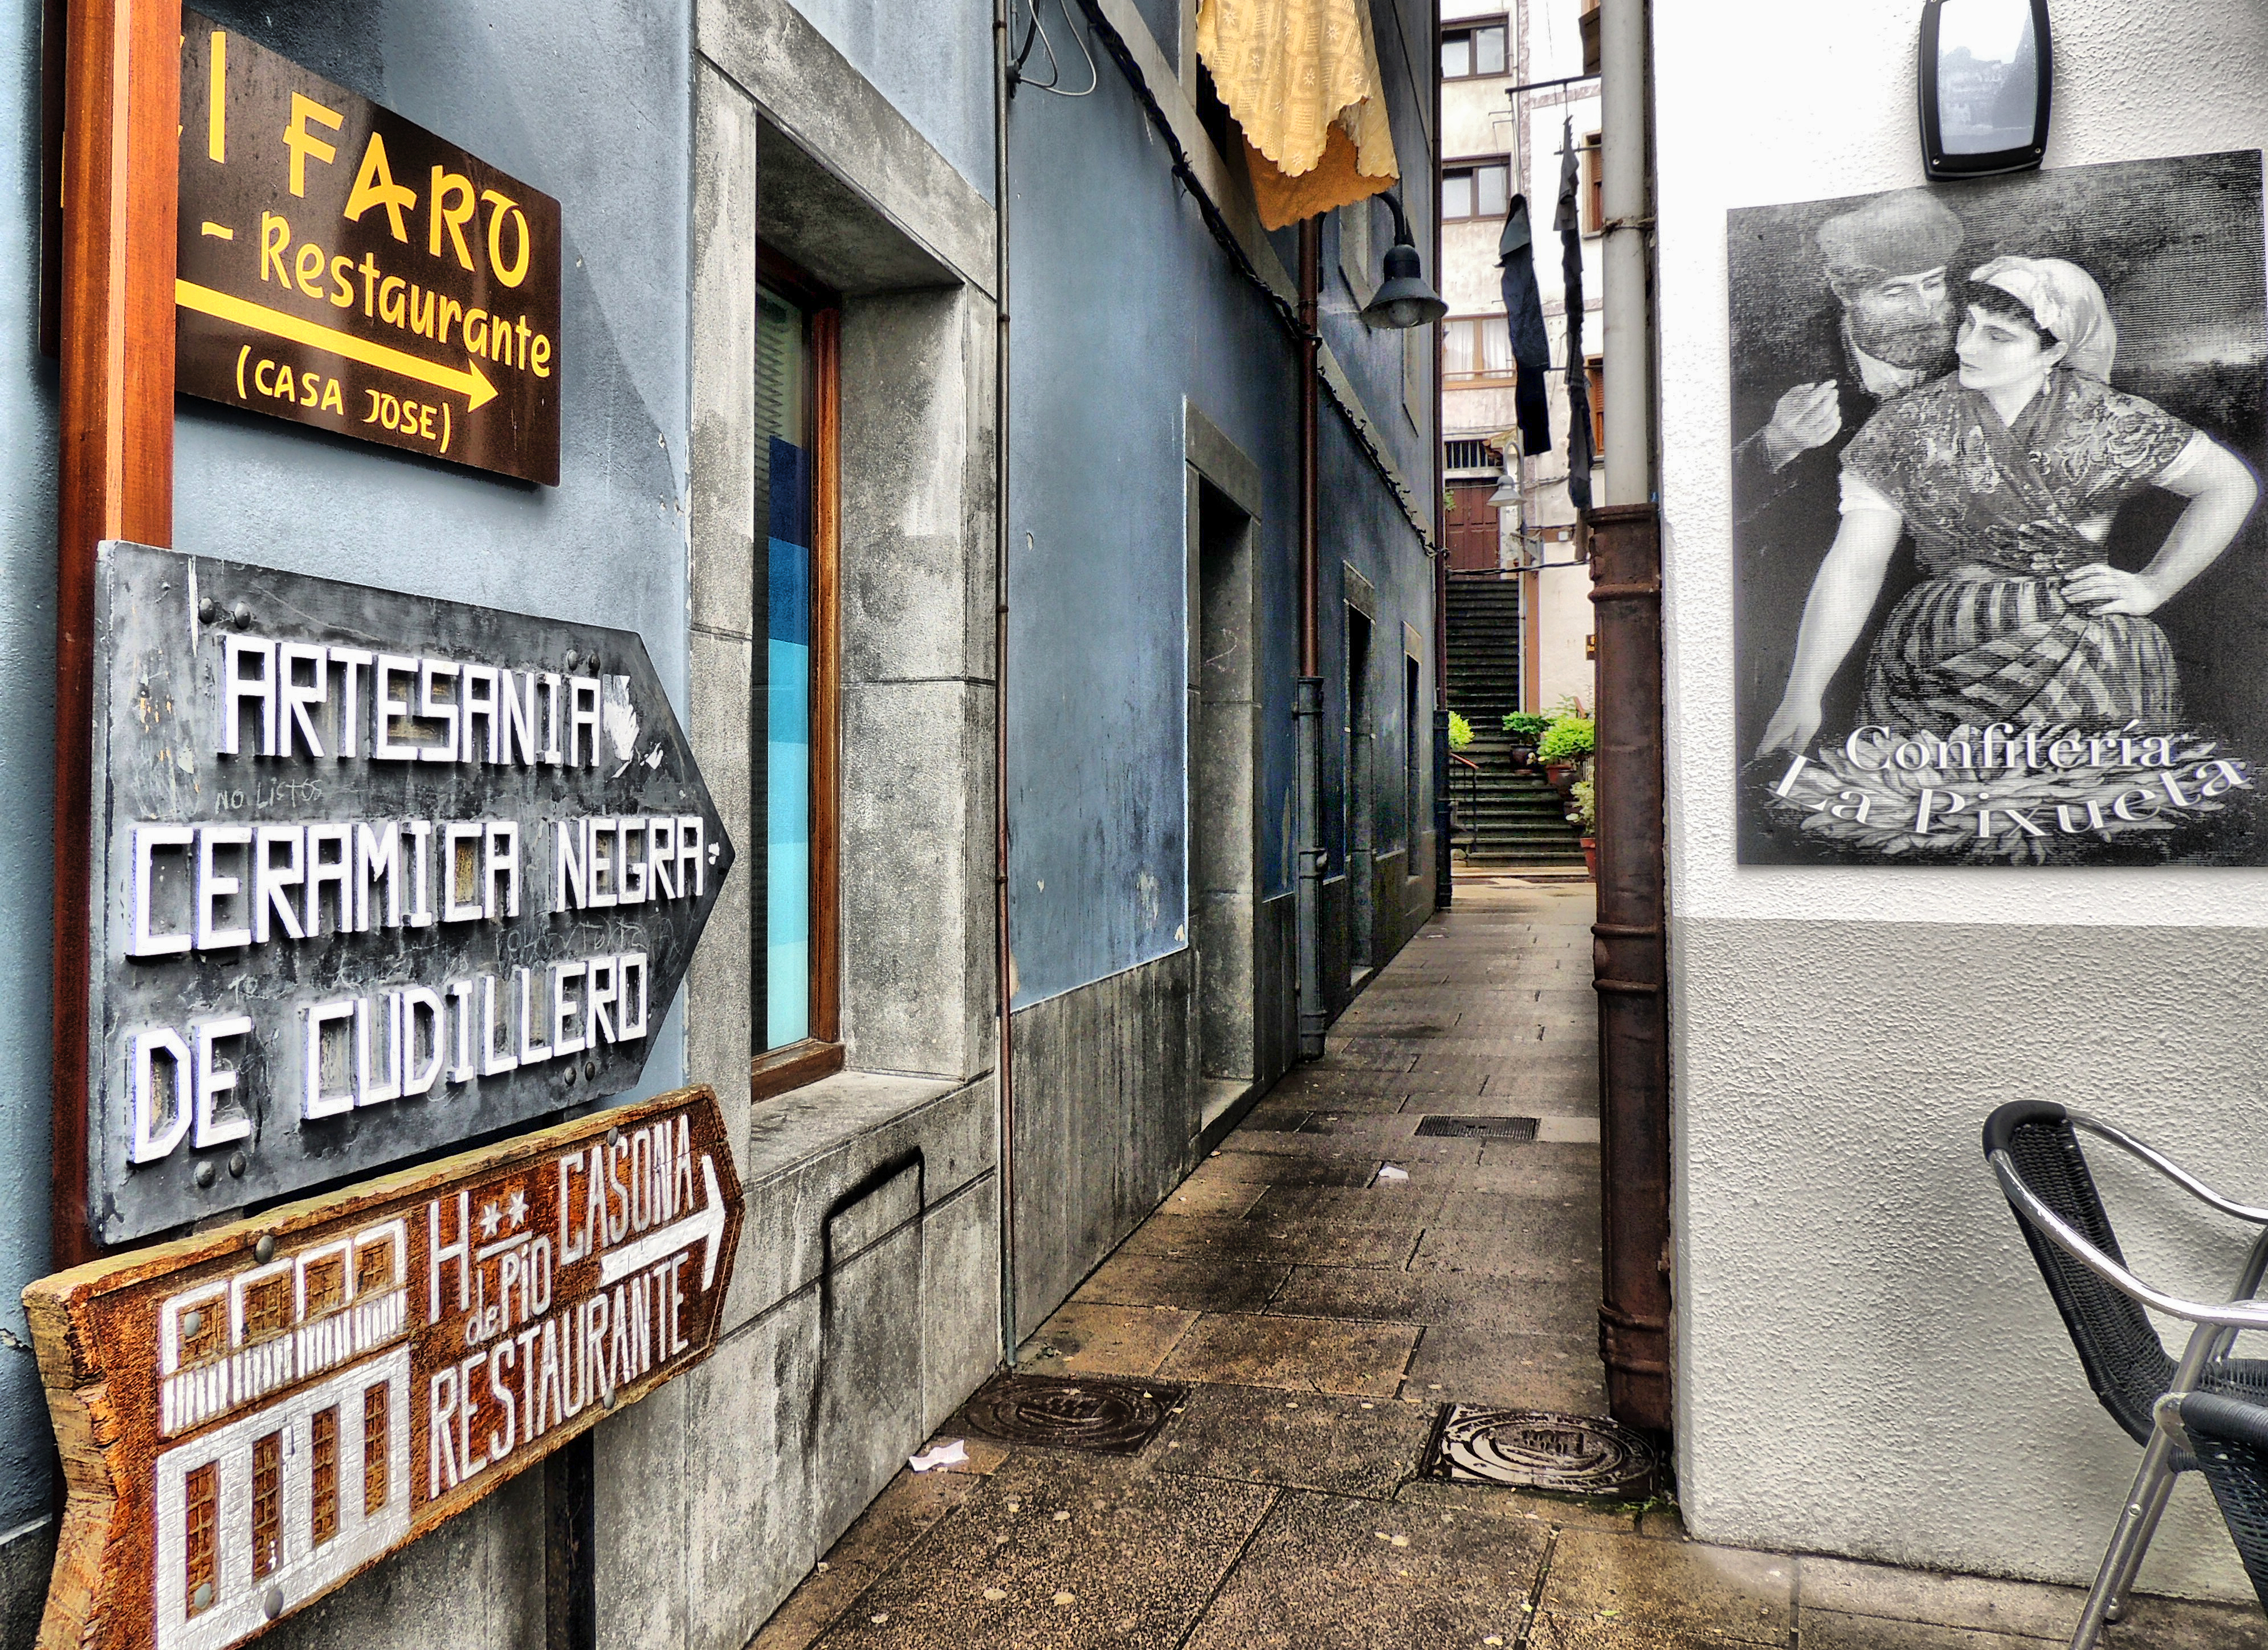
road, street, alley, wall, transport, color, graffiti, street art, art, infrastructure, urban area